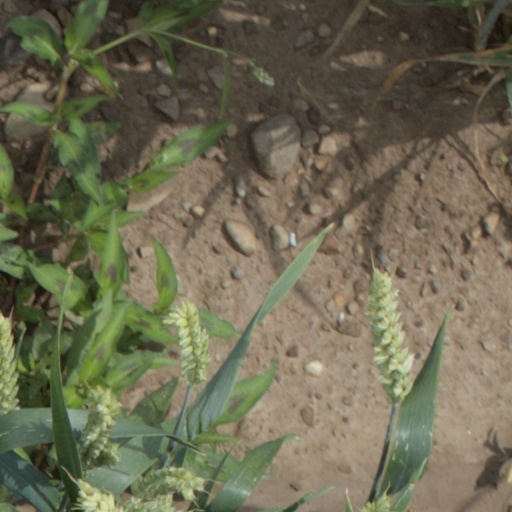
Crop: wheat